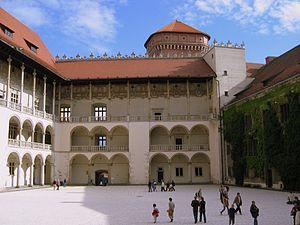
Cracovie est le chef-lieu de la voïvodie de Petite-Pologne. Située au bord de la Vistule, cette ancienne capitale de la Pologne, riche de mille ans d'histoire est considérée comme le véritable centre culturel et intellectuel du pays, qui s’enorgueillit de posséder l’une des plus anciennes universités d’Europe Centrale, l'Université Jagellonne.
L’architecture de la Renaissance, née en Italie, a gagné progressivement tous les autres pays d'Europe entre le début du XVᵉ siècle et le début du XVIIᵉ siècle. Elle procède d'une recherche consciente et de l'assimilation d'éléments historiquement authentiques de la pensée et de la culture matérielle des Grecs et des Romains. En effet, l'époque antique apparaît aux érudits italiens de cette période comme l’apogée de tous les arts. Pourtant, ils ne cherchent pas à simplement l’imiter, mais à s’en inspirer pour l’égaler, voire la surpasser. Ce retour à l’Antiquité est appelé « hellénisme ».
Francesco Fiorentino est un architecte florentin qui introduisit le style Renaissance en Pologne.